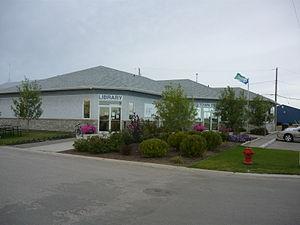
Osler est une ville de la Saskatchewan, au Canada. Fondée dans les années 1890, elle a été nommée en l'honneur de Edmund Boyd Osler.